Regina Casé

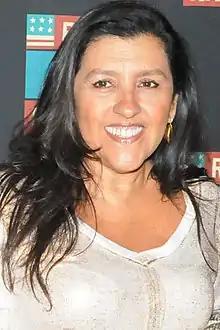
Casé in 2012

Regina Maria Barreto Casé (born 25 February 1954) is a Brazilian actress, screenwriter, director, producer, and television presenter.